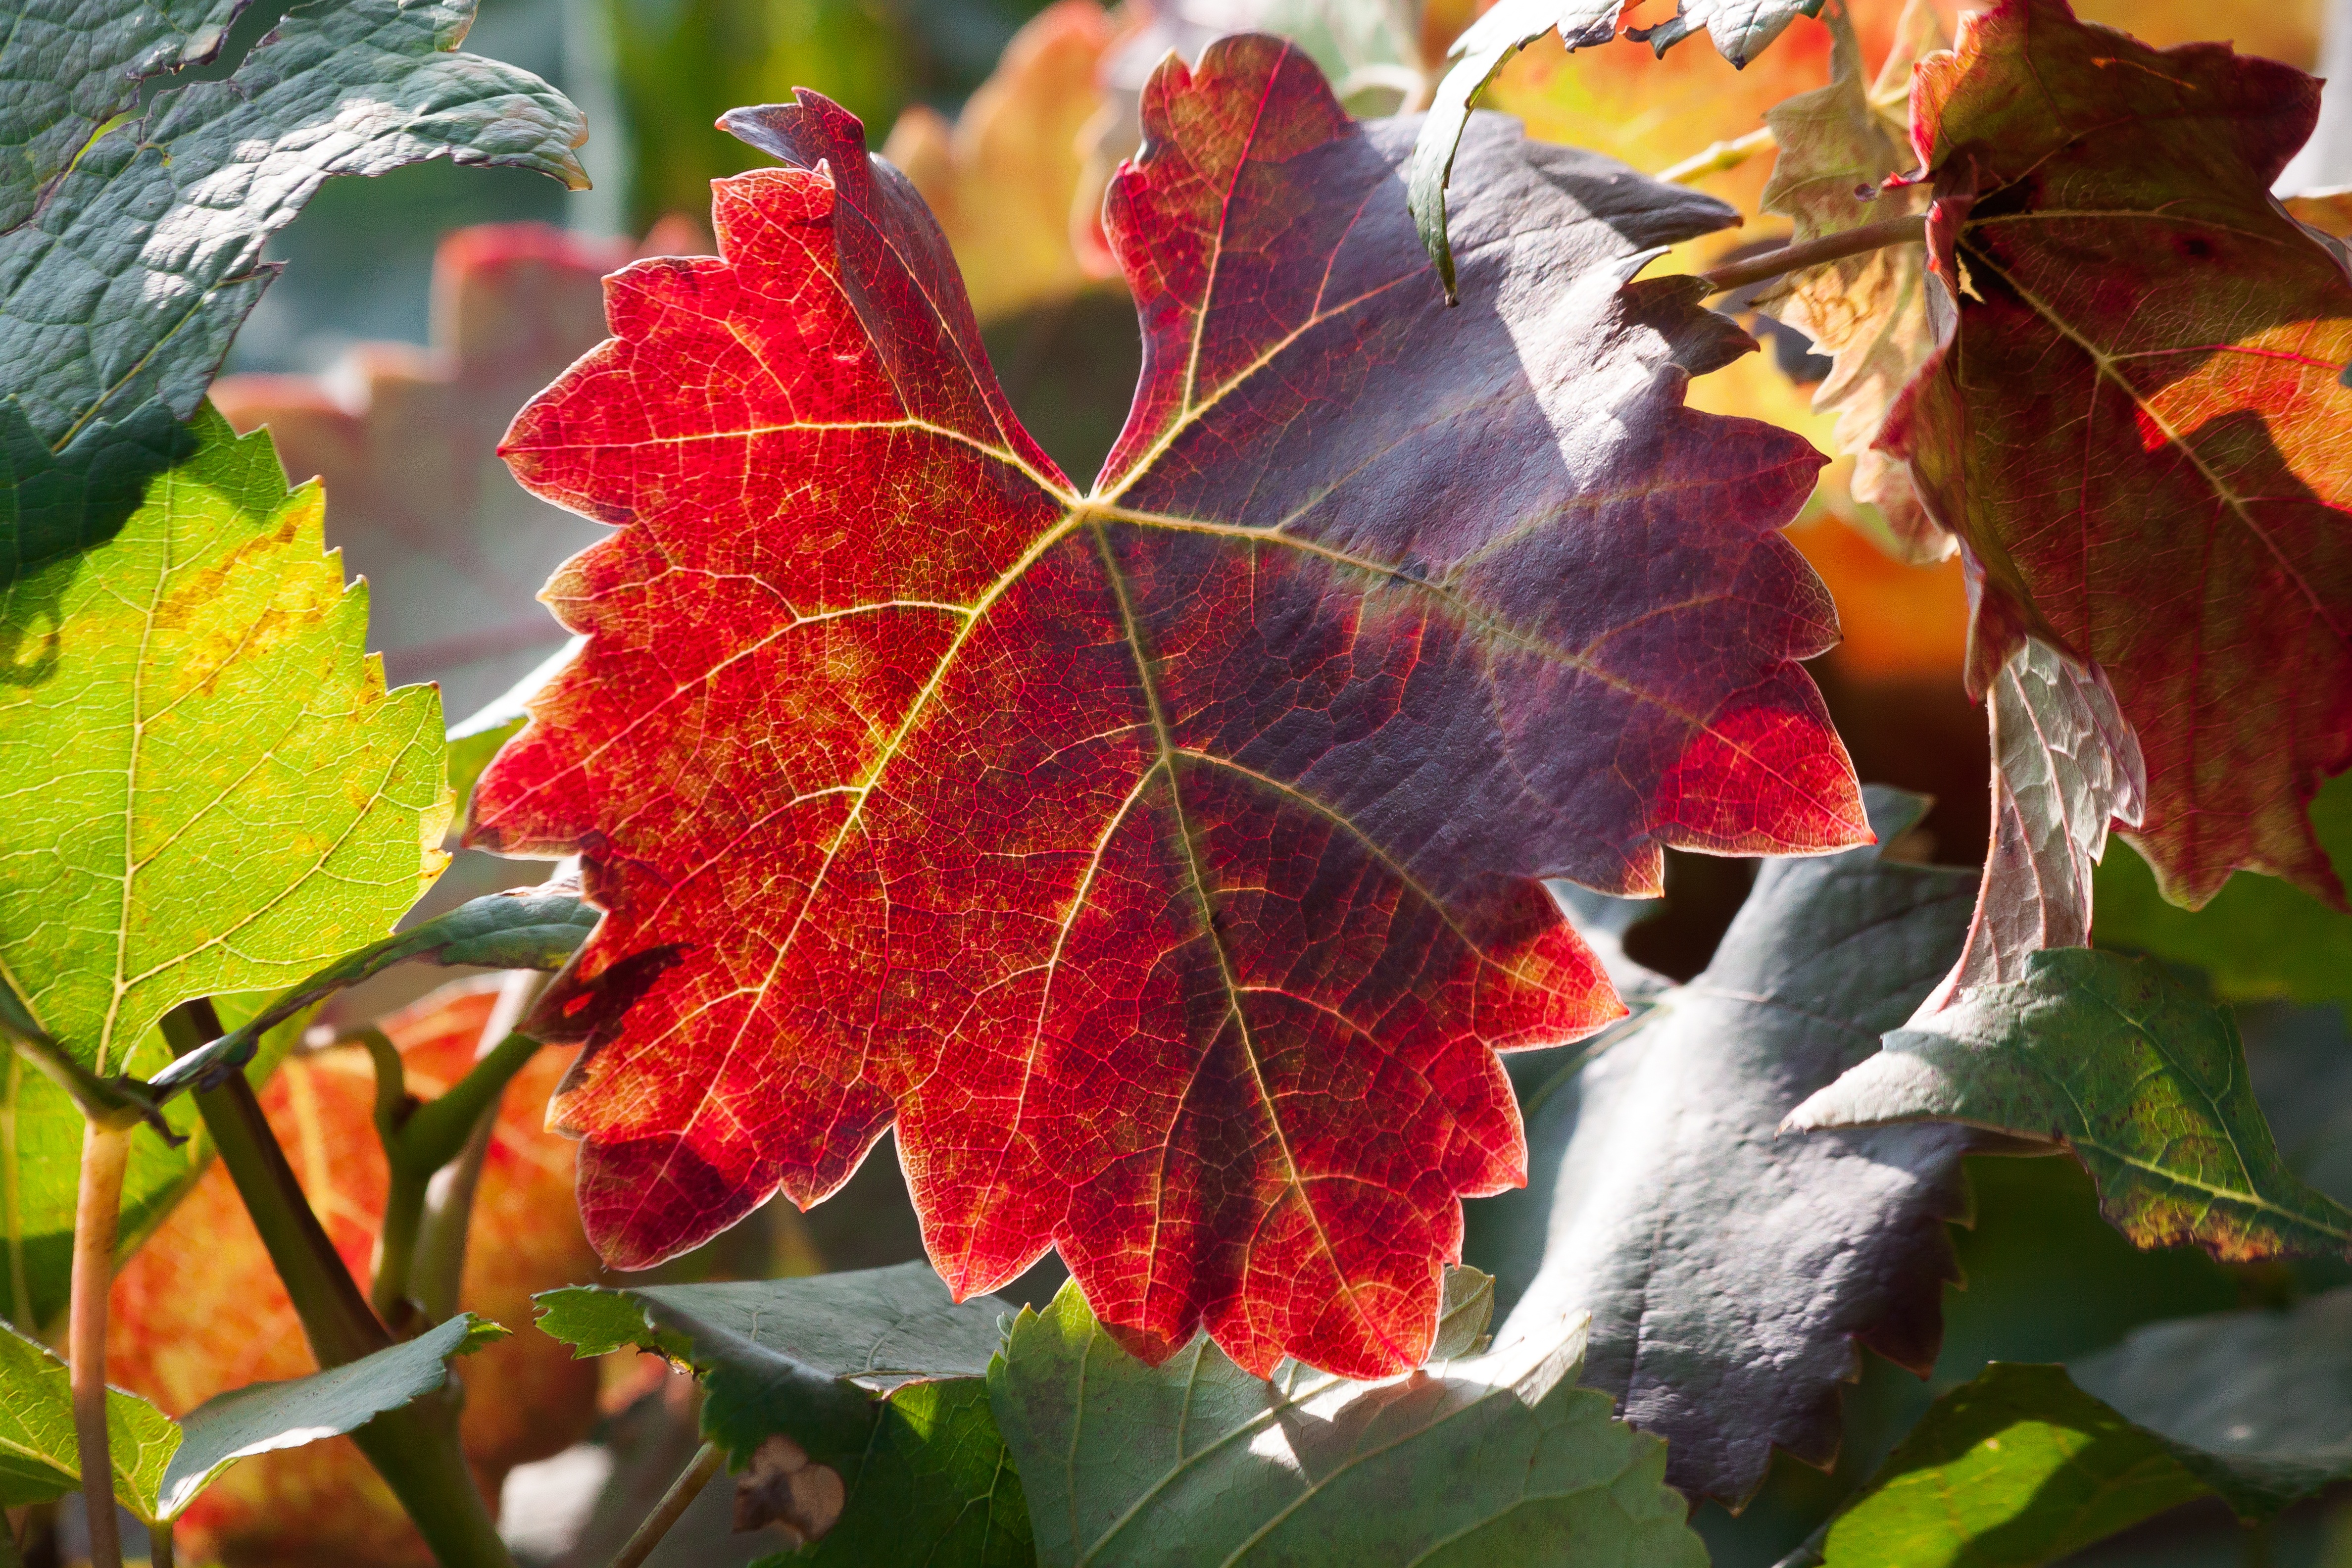
tree, branch, plant, vineyard, wine, leaf, flower, red, autumn, botany, flora, season, maple tree, maple leaf, sunny, shrub, autumn colours, wine harvest, wine leaf, flowering plant, woody plant, land plant